Mound Builders

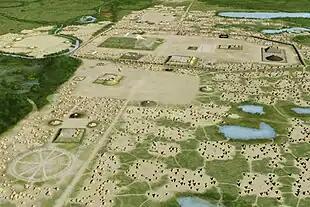
Illustration of Cahokia with the large Monks Mound in the central precinct, encircled by a palisade, surrounded by four plazas, notably the Grand Plaza to the south

Around 900–1450 CE, the Mississippian culture developed and spread through the Eastern United States, primarily along the river valleys. The largest regional center where the Mississippian culture was first definitely developed is located in Illinois along a tributary of the Mississippi and is referred to as Cahokia. It had several regional variants including the Middle Mississippian culture of Cahokia, the South Appalachian Mississippian variant at Moundville and Etowah, the Plaquemine Mississippian variant in south Louisiana and Mississippi, and the Caddoan Mississippian culture of northwestern Louisiana, eastern Texas, and southwestern Arkansas. Like the mound builders of the Ohio, these peoples built gigantic mounds as burial and ceremonial places.